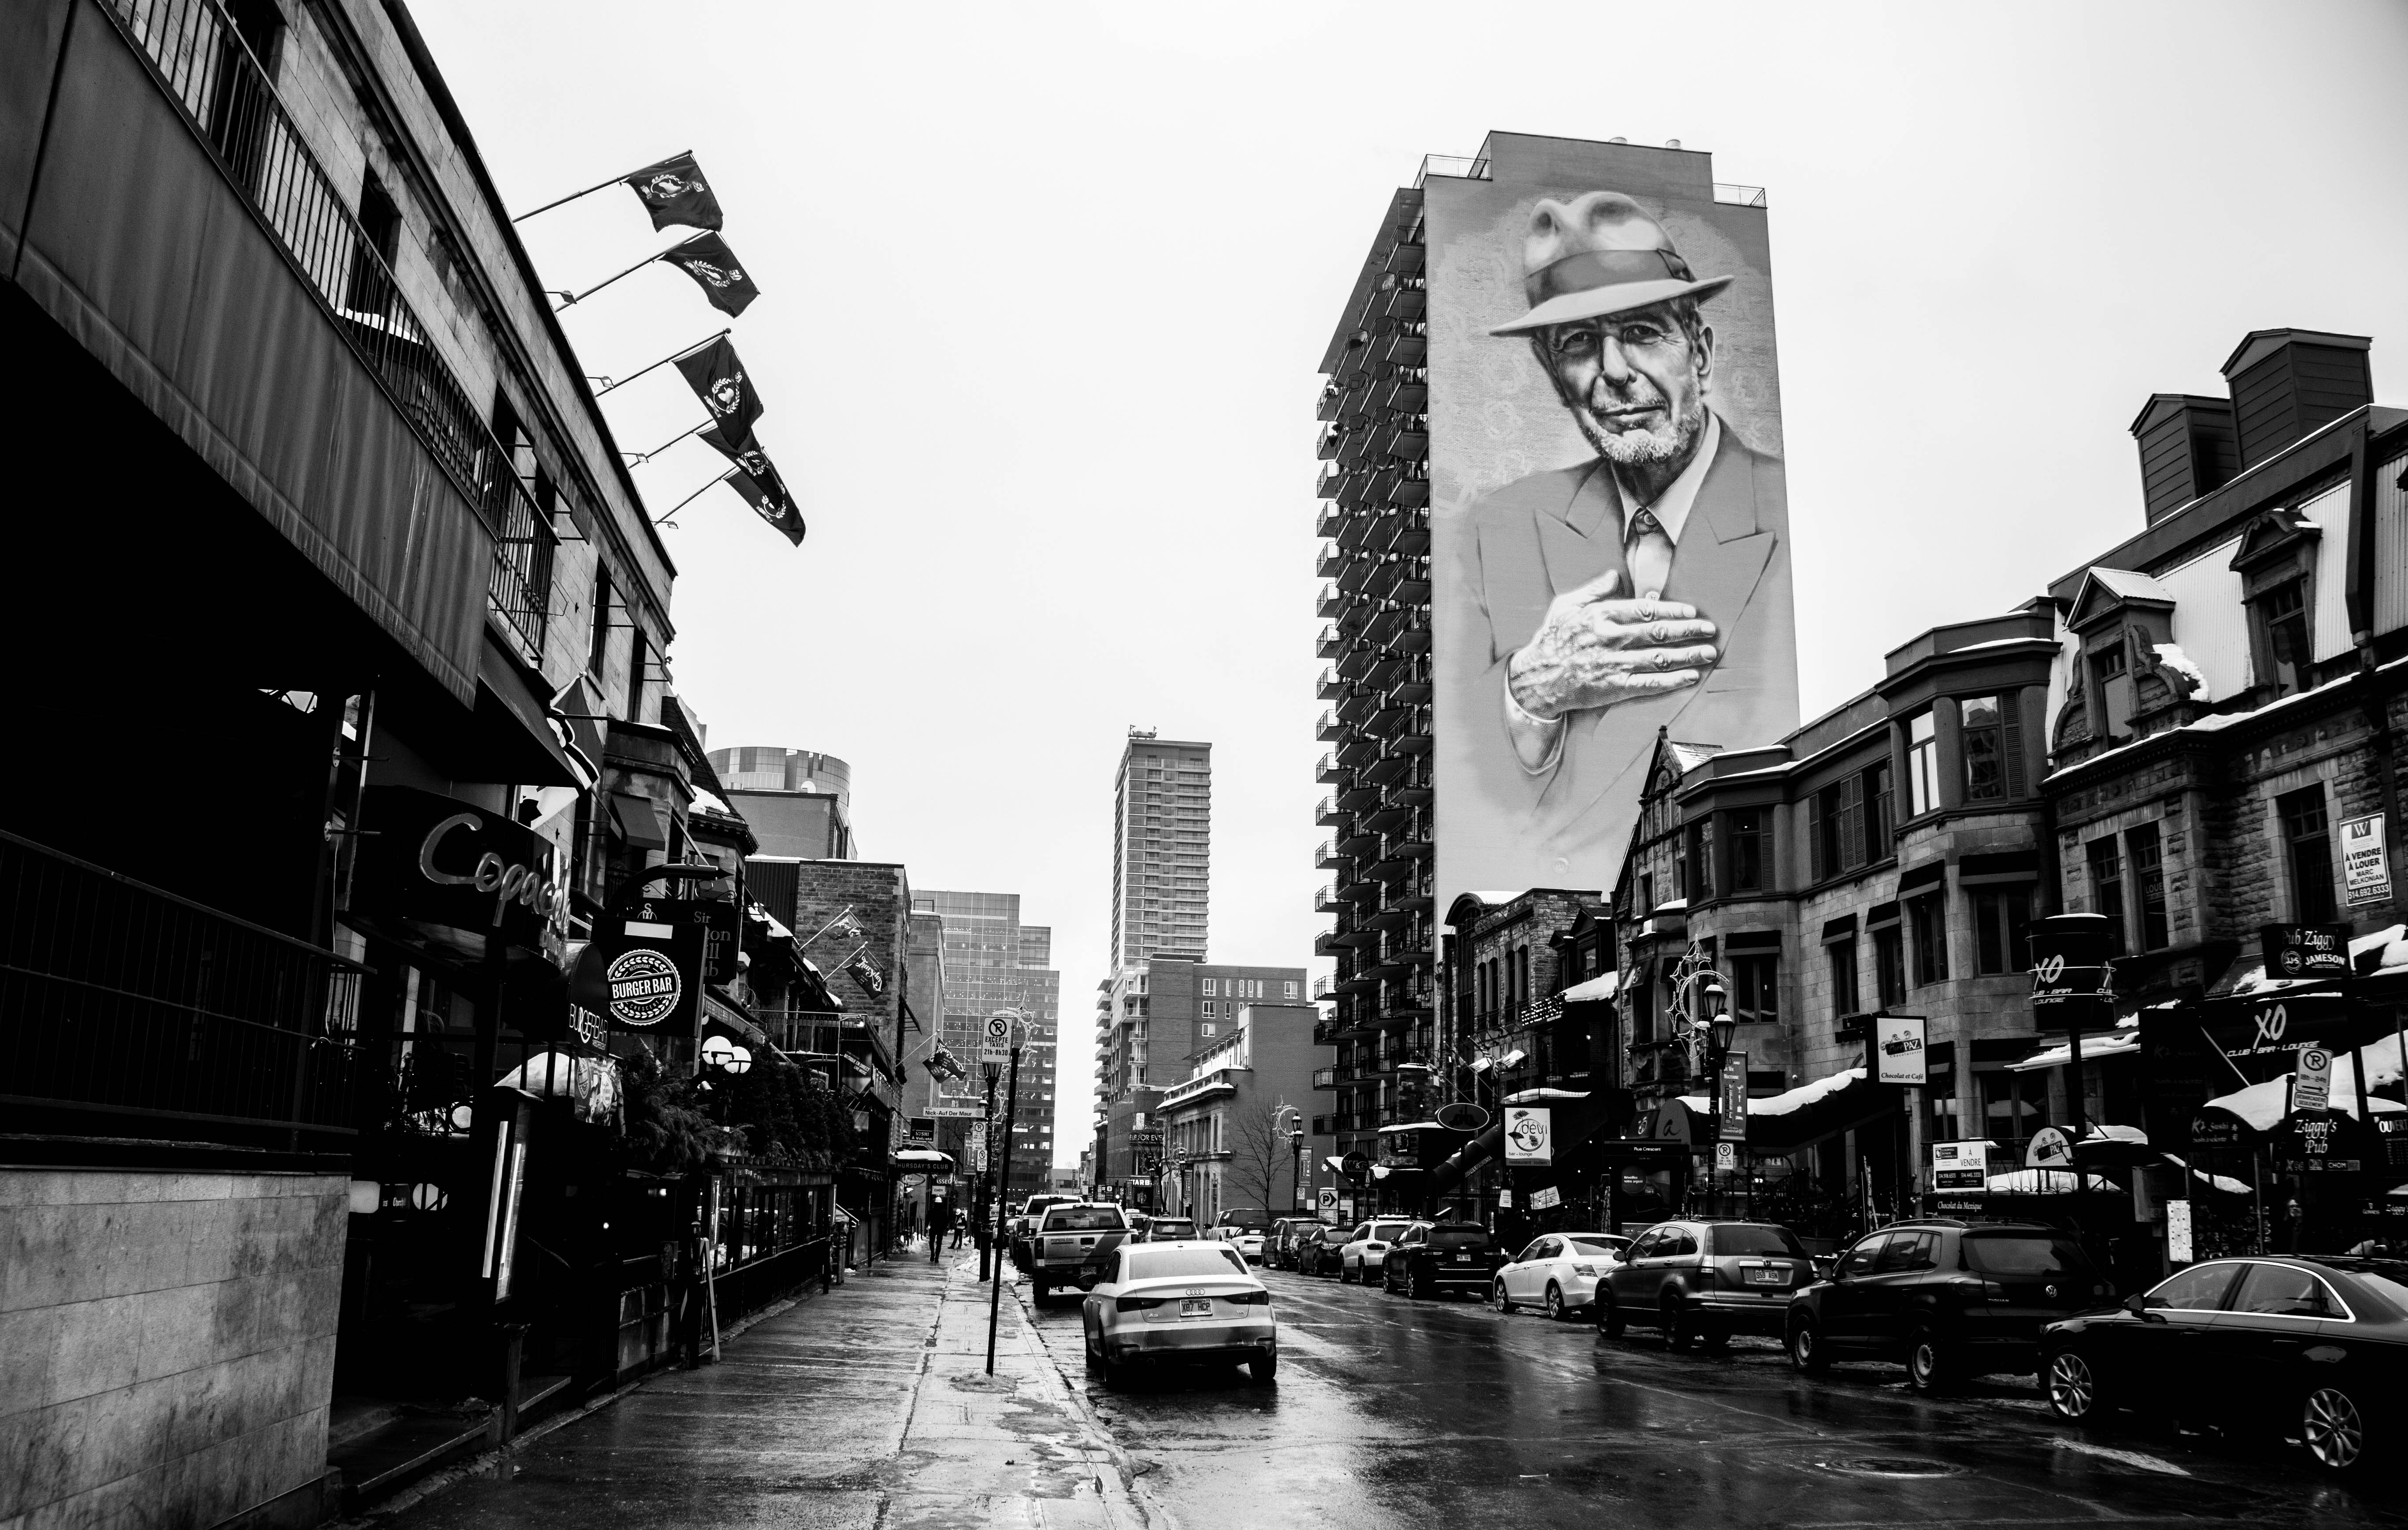
white, black, metropolis, urban area, black and white, city, metropolitan area, street, monochrome, monochrome photography, human settlement, town, downtown, architecture, neighbourhood, building, snapshot, sky, road, infrastructure, photography, skyscraper, cityscape, alley, style, stock photography, thoroughfare, pedestrian, Tints and shades, mixed use